Madame Joseph

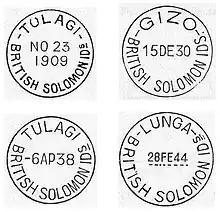
Forged cancels of the British Solomon Islands prepared by Madame Joseph.

Eventually, the business devolved to Gordon Rhodes, who traded from 17A Lime Street, London, and whose shop is recorded in "Kelly's Directory" from 1935 to 1960. His employee, Cecil Jones, took over the shop after Rhodes died. Jones reportedly used it as a cash-cow to fund his gambling habit. In 1960 the shop changed name to the "South London Stamp Company" and it is believed that the production of forgeries ended in the 1960s.